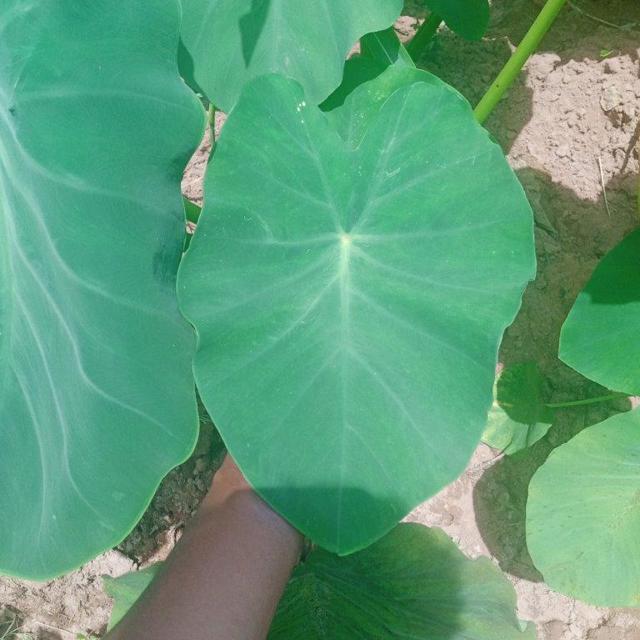
Label: Healthy